Mary Monica Maxwell-Scott

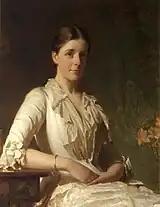
Portrait of The Hon. Mrs Mary Maxwell-Scott by William Edwards Miller, 1874

The Hon. Mary Monica Maxwell-Scott (2 October 1852 – 15 March 1920) was a Scottish author of historical novels and non-fiction and the great-granddaughter of the novelist Walter Scott.